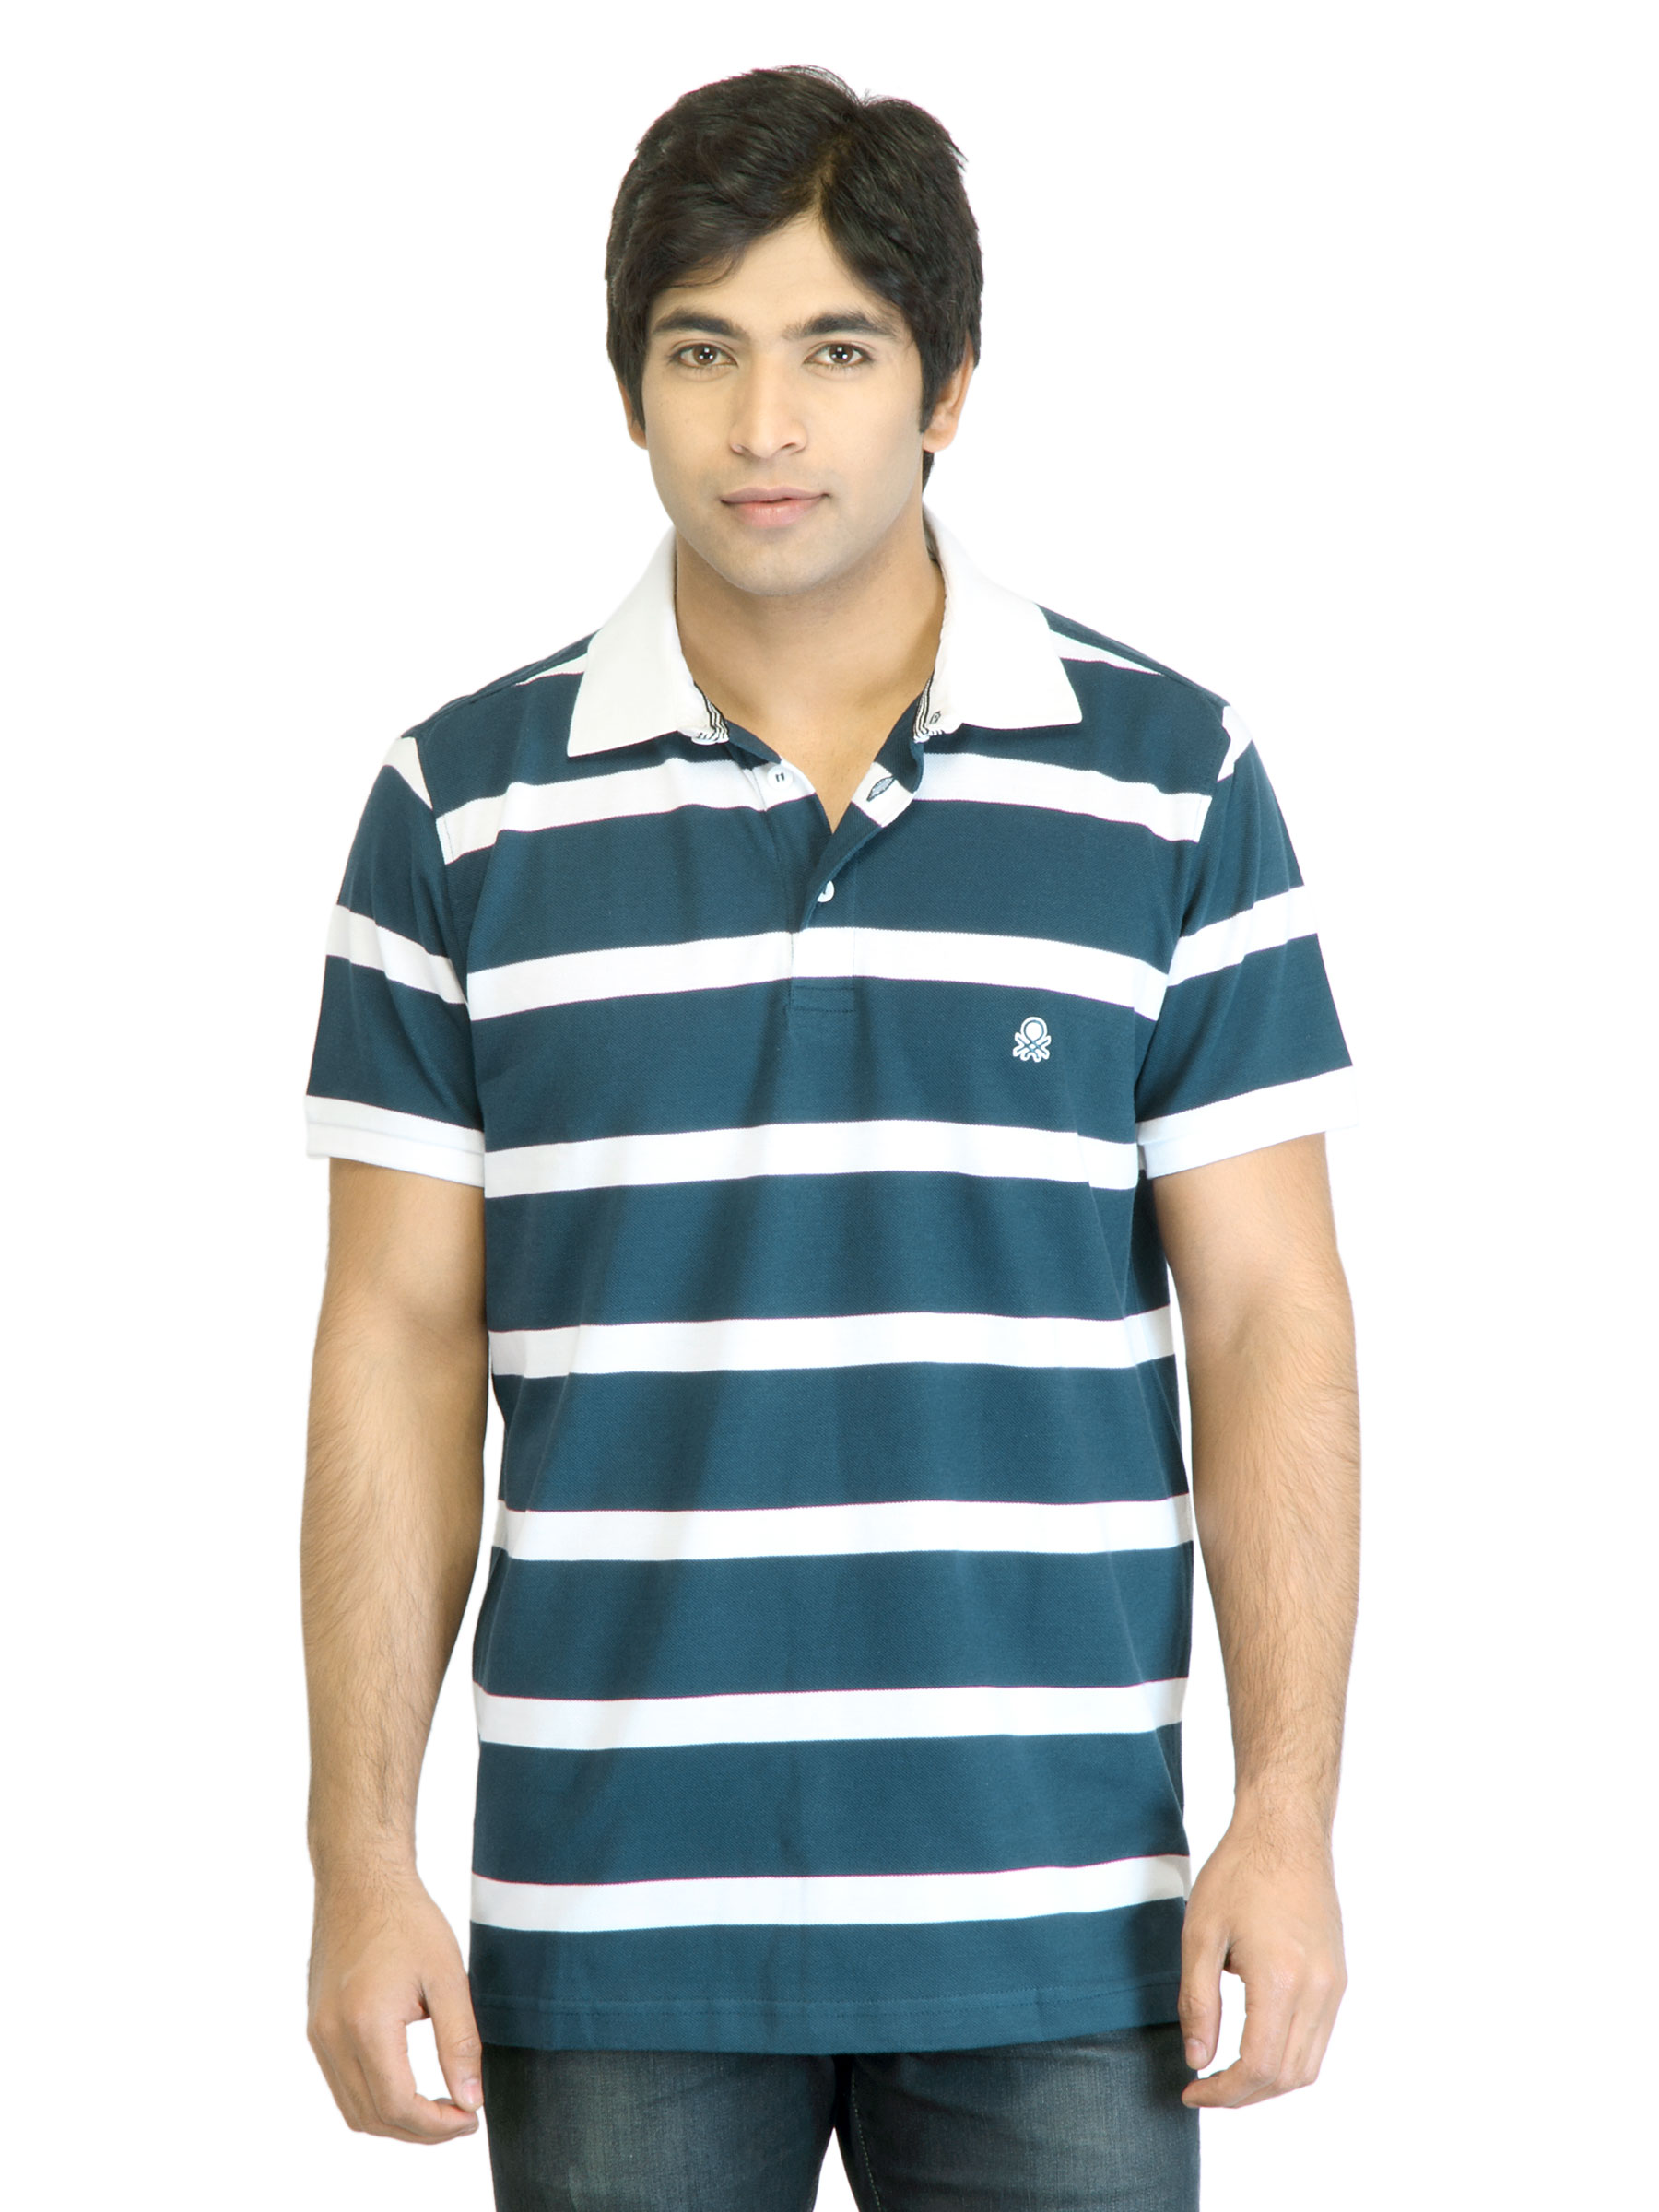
United Colors of Benetton Men Blue Striped T-shirt
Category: Apparel / Topwear / Tshirts
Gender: Men
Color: Blue
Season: Fall 2011
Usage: Casual